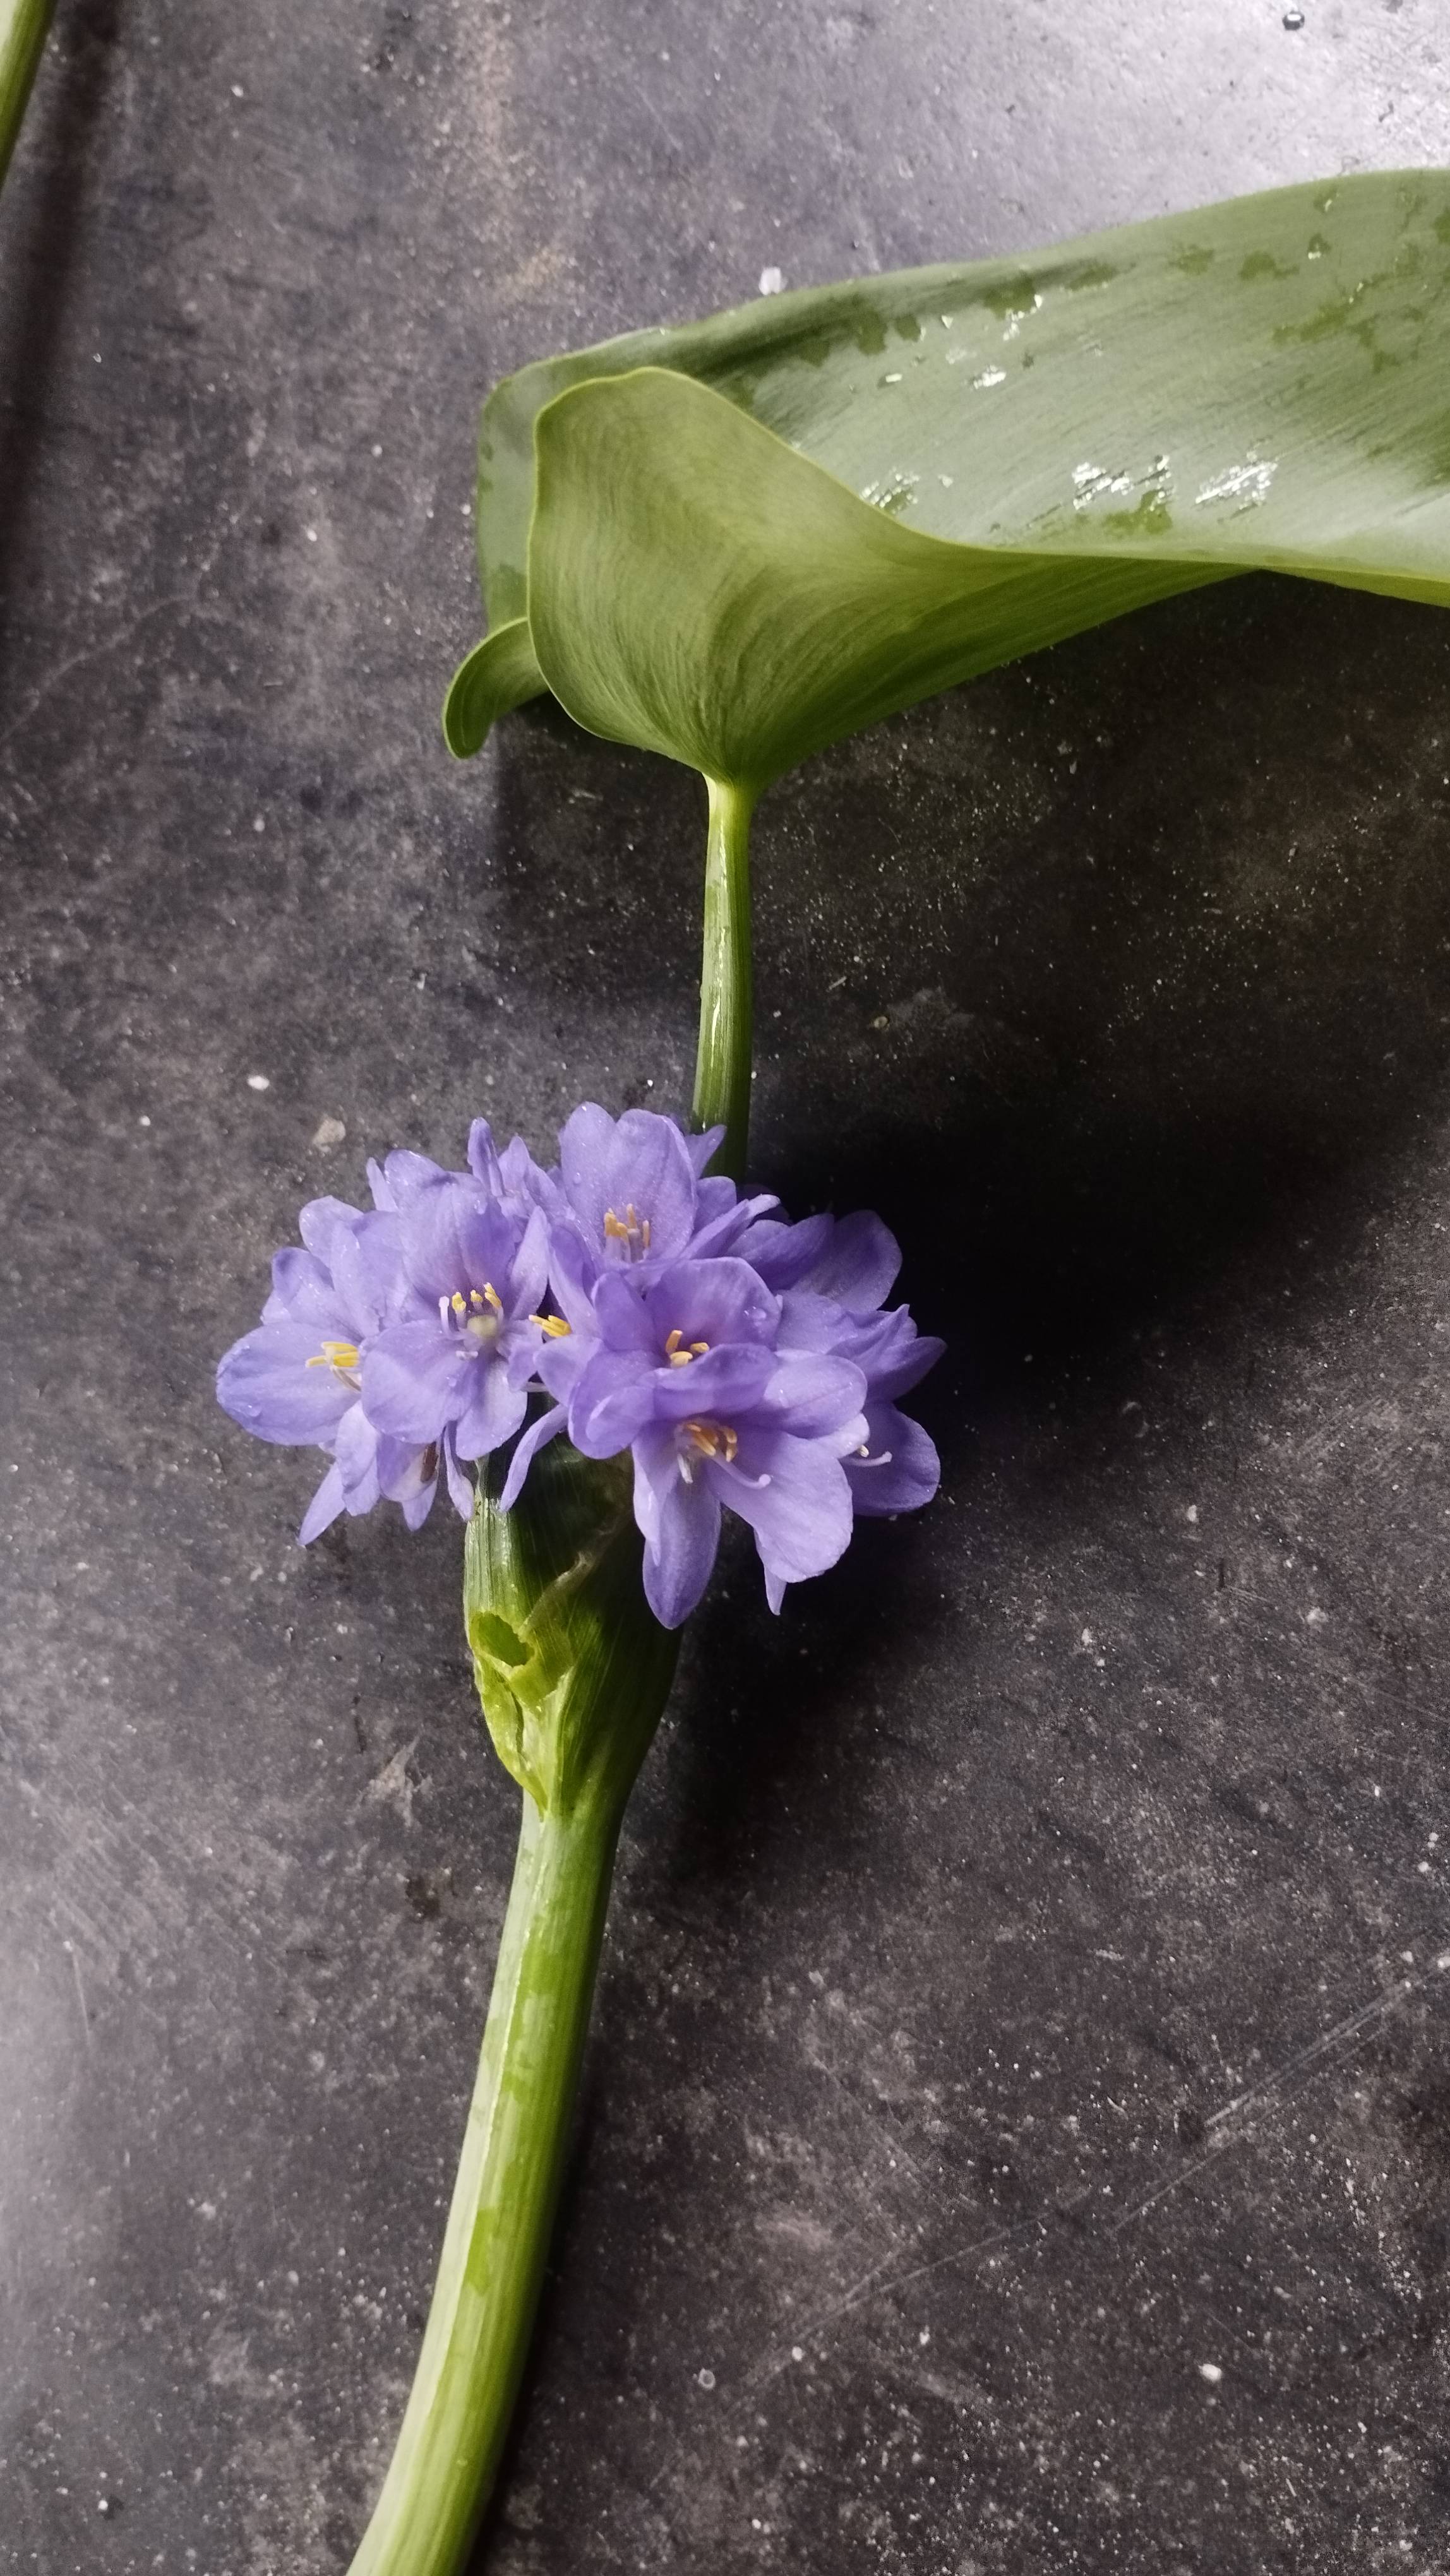
Species: Heartleaf False Pickerelweed (Monochoria korsakowii)